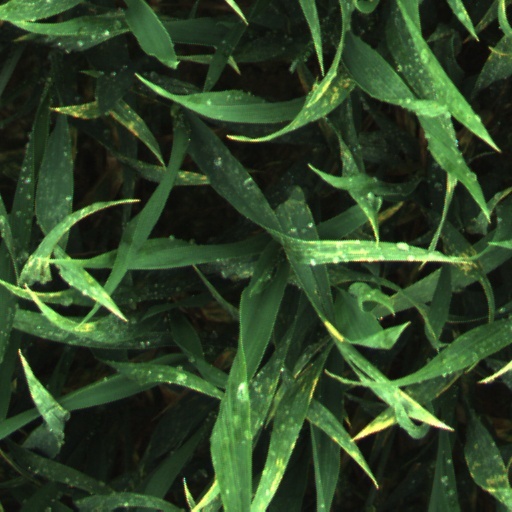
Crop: wheat